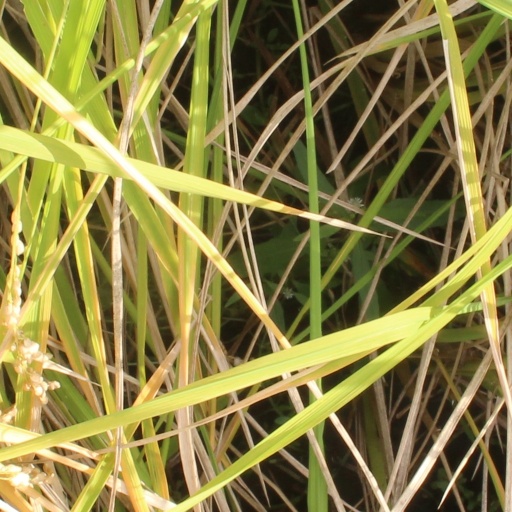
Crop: rice